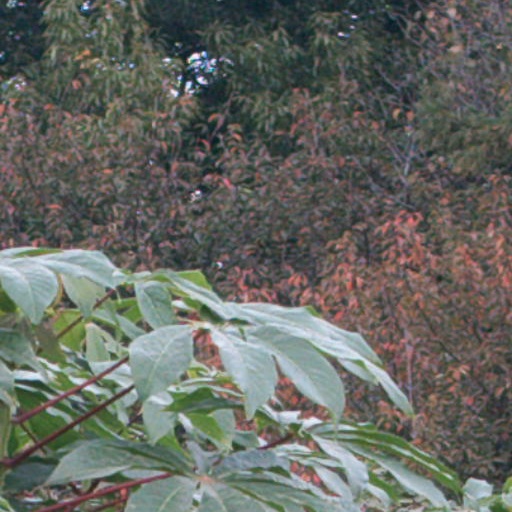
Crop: cassava